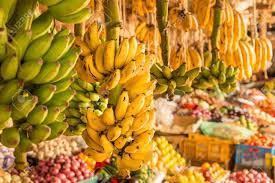
Mikungu ya ndizi imening'inia. Baadhi zimeiva, nyingine mbichi. Ndizi za njano ziko mbele. Ndizi za kijani kushoto. Nyuma, matunda mengine yamepangwa.